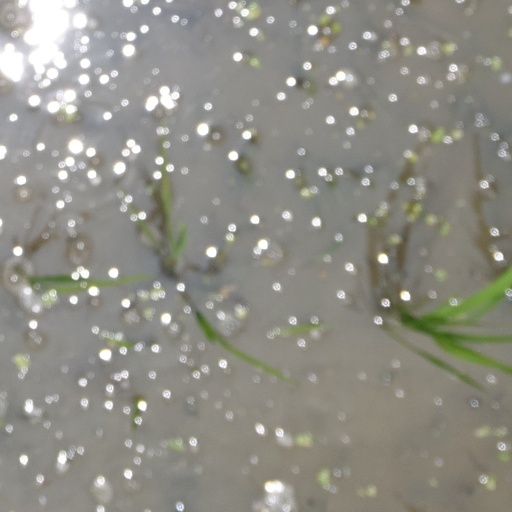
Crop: rice